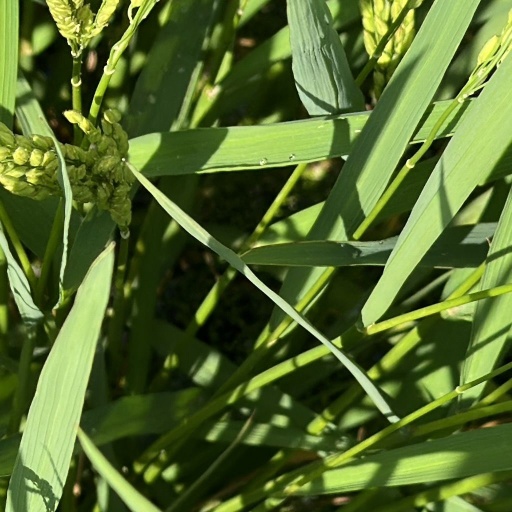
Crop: rice